Isimud

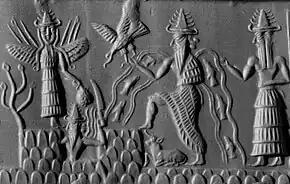
A cylinder seal from the Akkadian Period depicting the deities Inanna, Utu, Enki, and Isimud, who is characteristically shown with two faces.

Isimud (also Isimu) was a Mesopotamian god regarded as the divine attendant (sukkal) of the god Enki (Ea). He was depicted with two faces. No references to temples dedicated to him are known, though ritual texts indicate he was worshiped in Uruk and Babylon. He was also incorporated into Hurrian religion and Hittite religion. In myths, he appears in his traditional role as a servant of Enki.